Barn at 4277 Irish Road

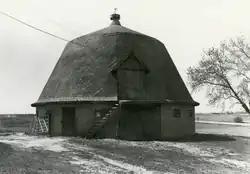

The Barn at 4277 Irish Road in Davison, Michigan is a round barn built from concrete block with a round gambrel roof containing a gable dormer. It was built by farmer Erwin Gabel in the early twentieth century. It has a number of doors and windows around the circumference.